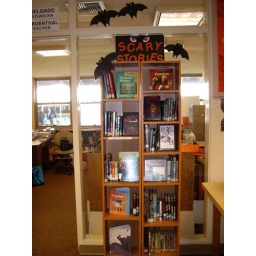
Materials:Ellison Die batsBlack and Orange construction paper sign with ellison die letteringOriginal artwork (eyes) by Tommy KovacBooks and acrylic stands